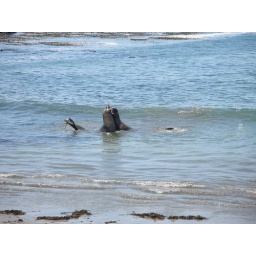
These are elephant seals, on a beach near San Simeon, California.